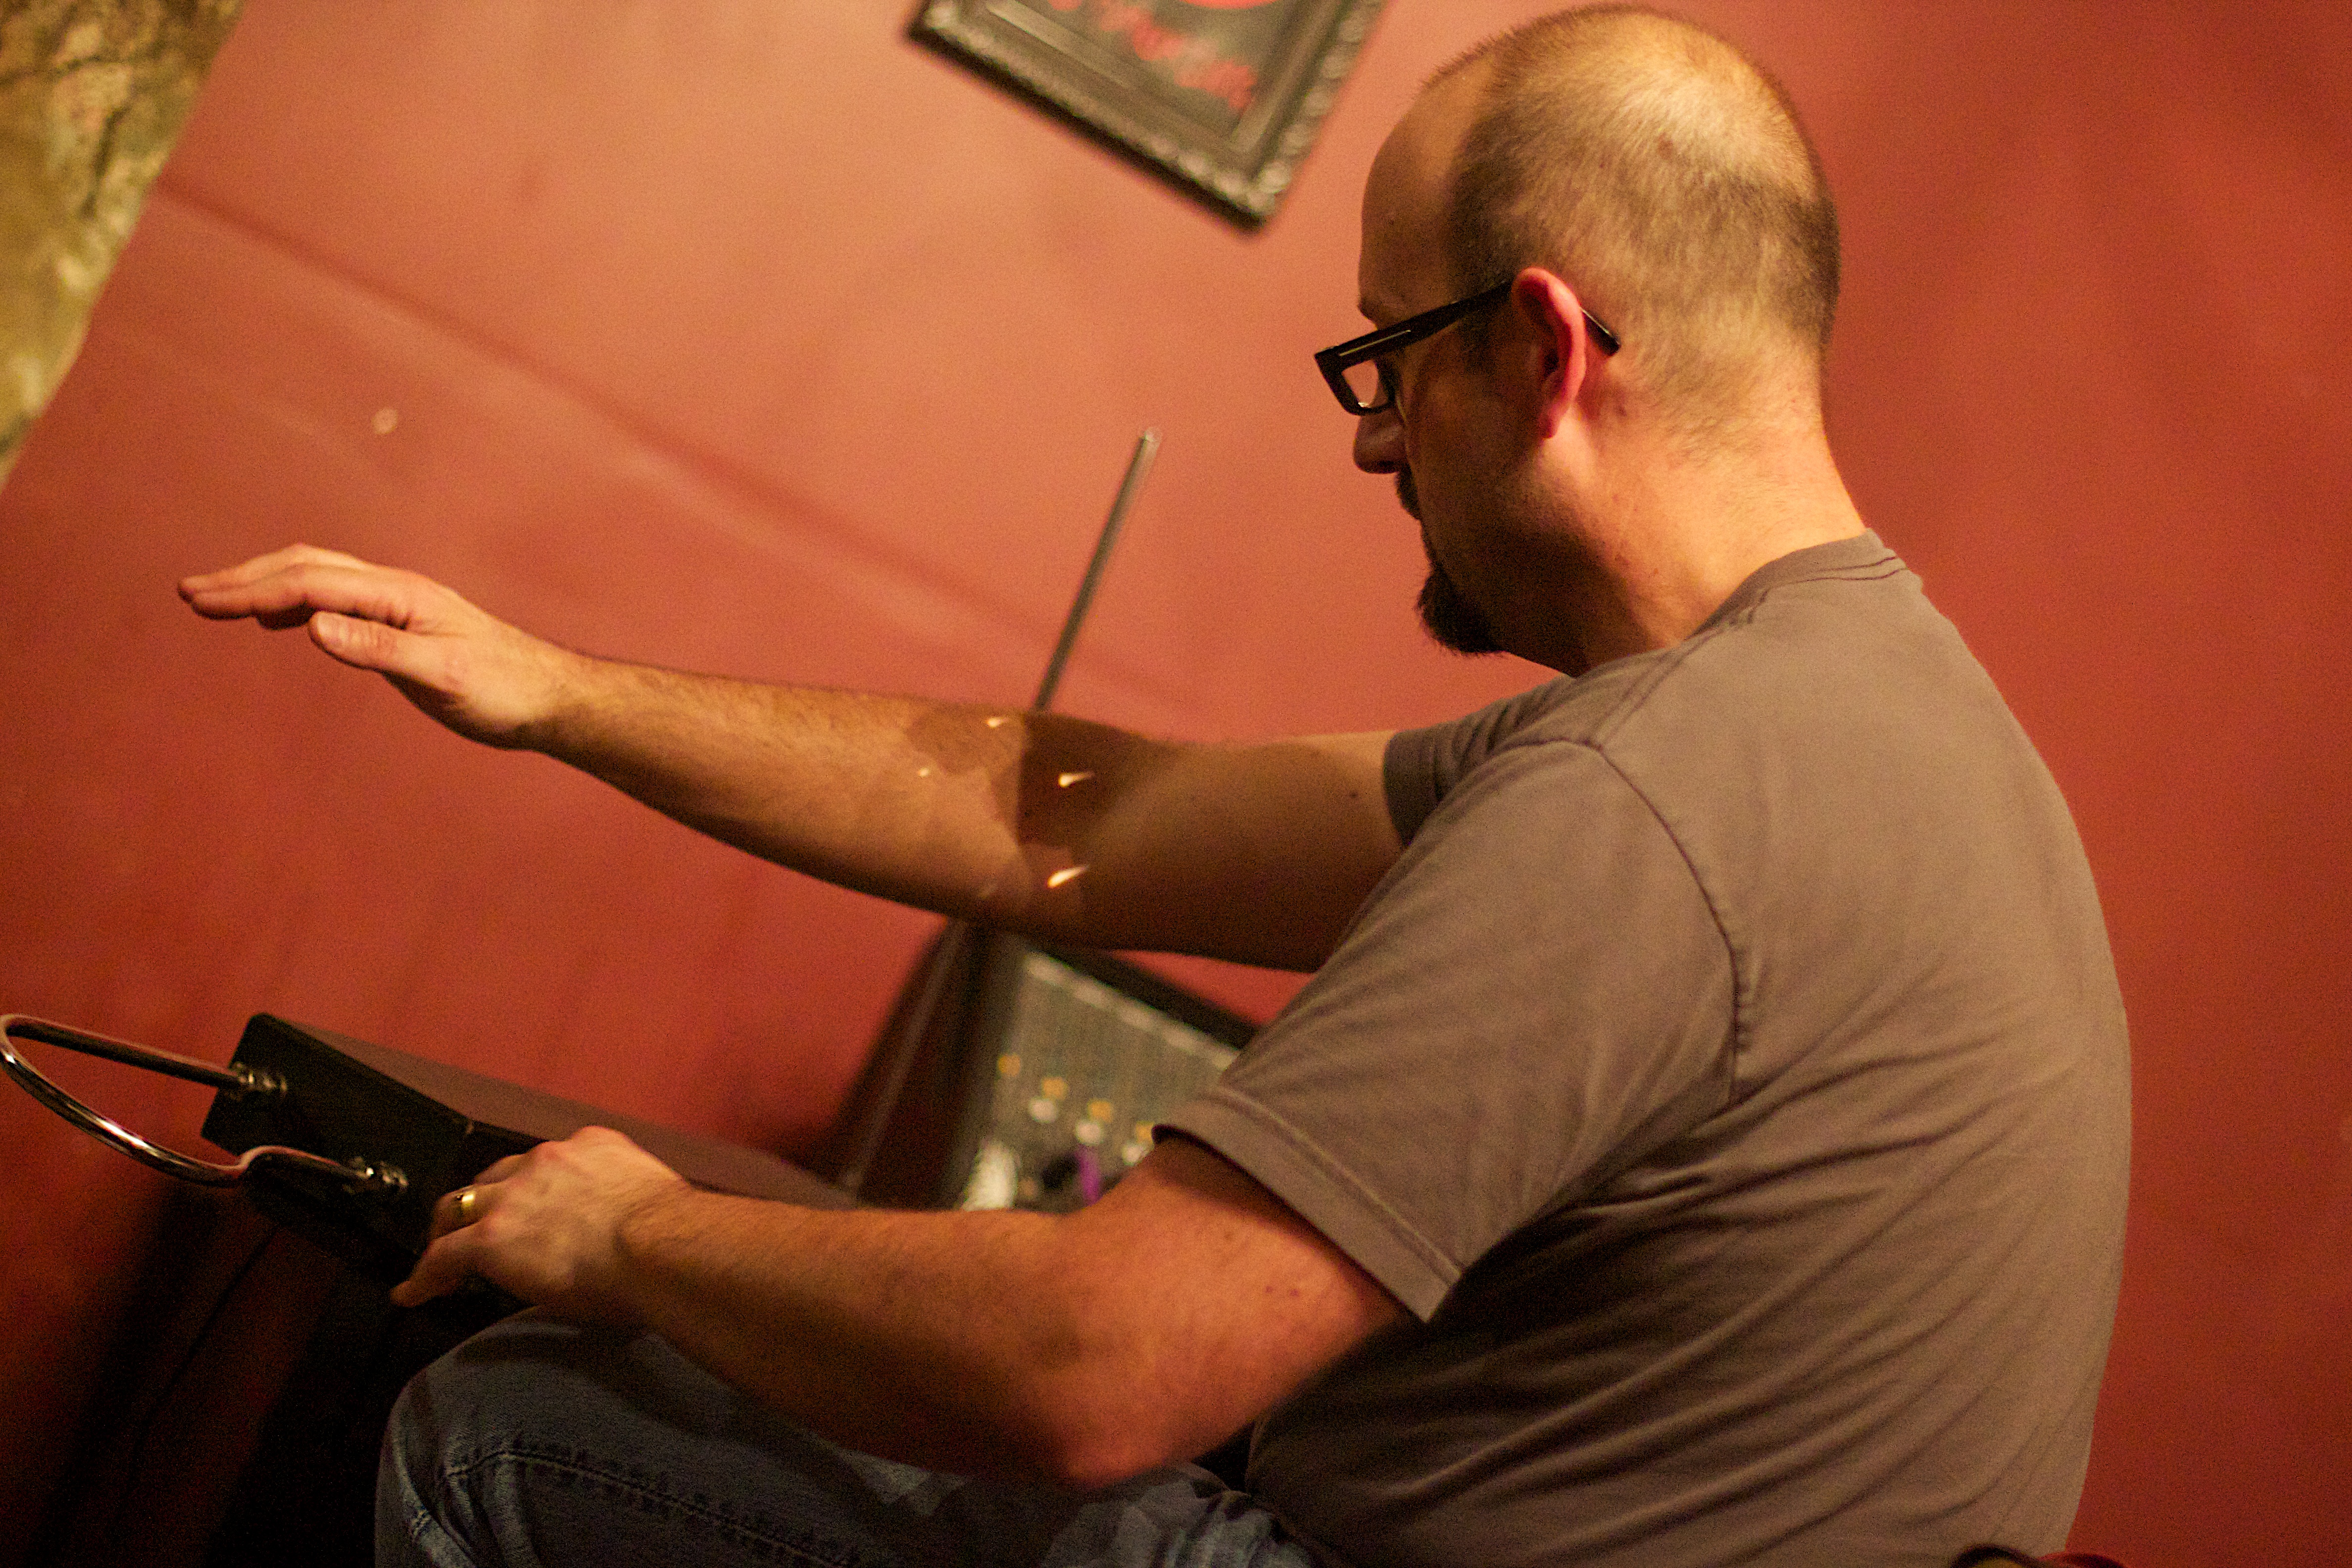
music, guitar, musician, performance, singing, string instrument, bowed string instrument